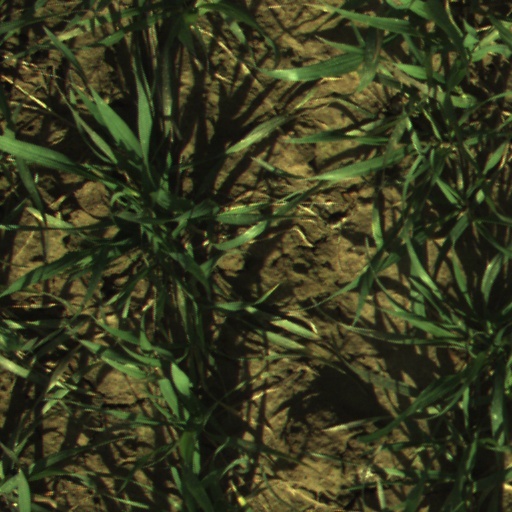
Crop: wheat